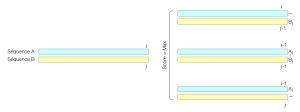
L'algorithme de Smith-Waterman est un algorithme d'alignement de séquences utilisé notamment en bioinformatique.